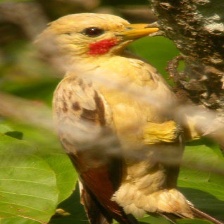
Species: CREAM COLORED WOODPECKER
Scientific name: CELEUS FLAVUS